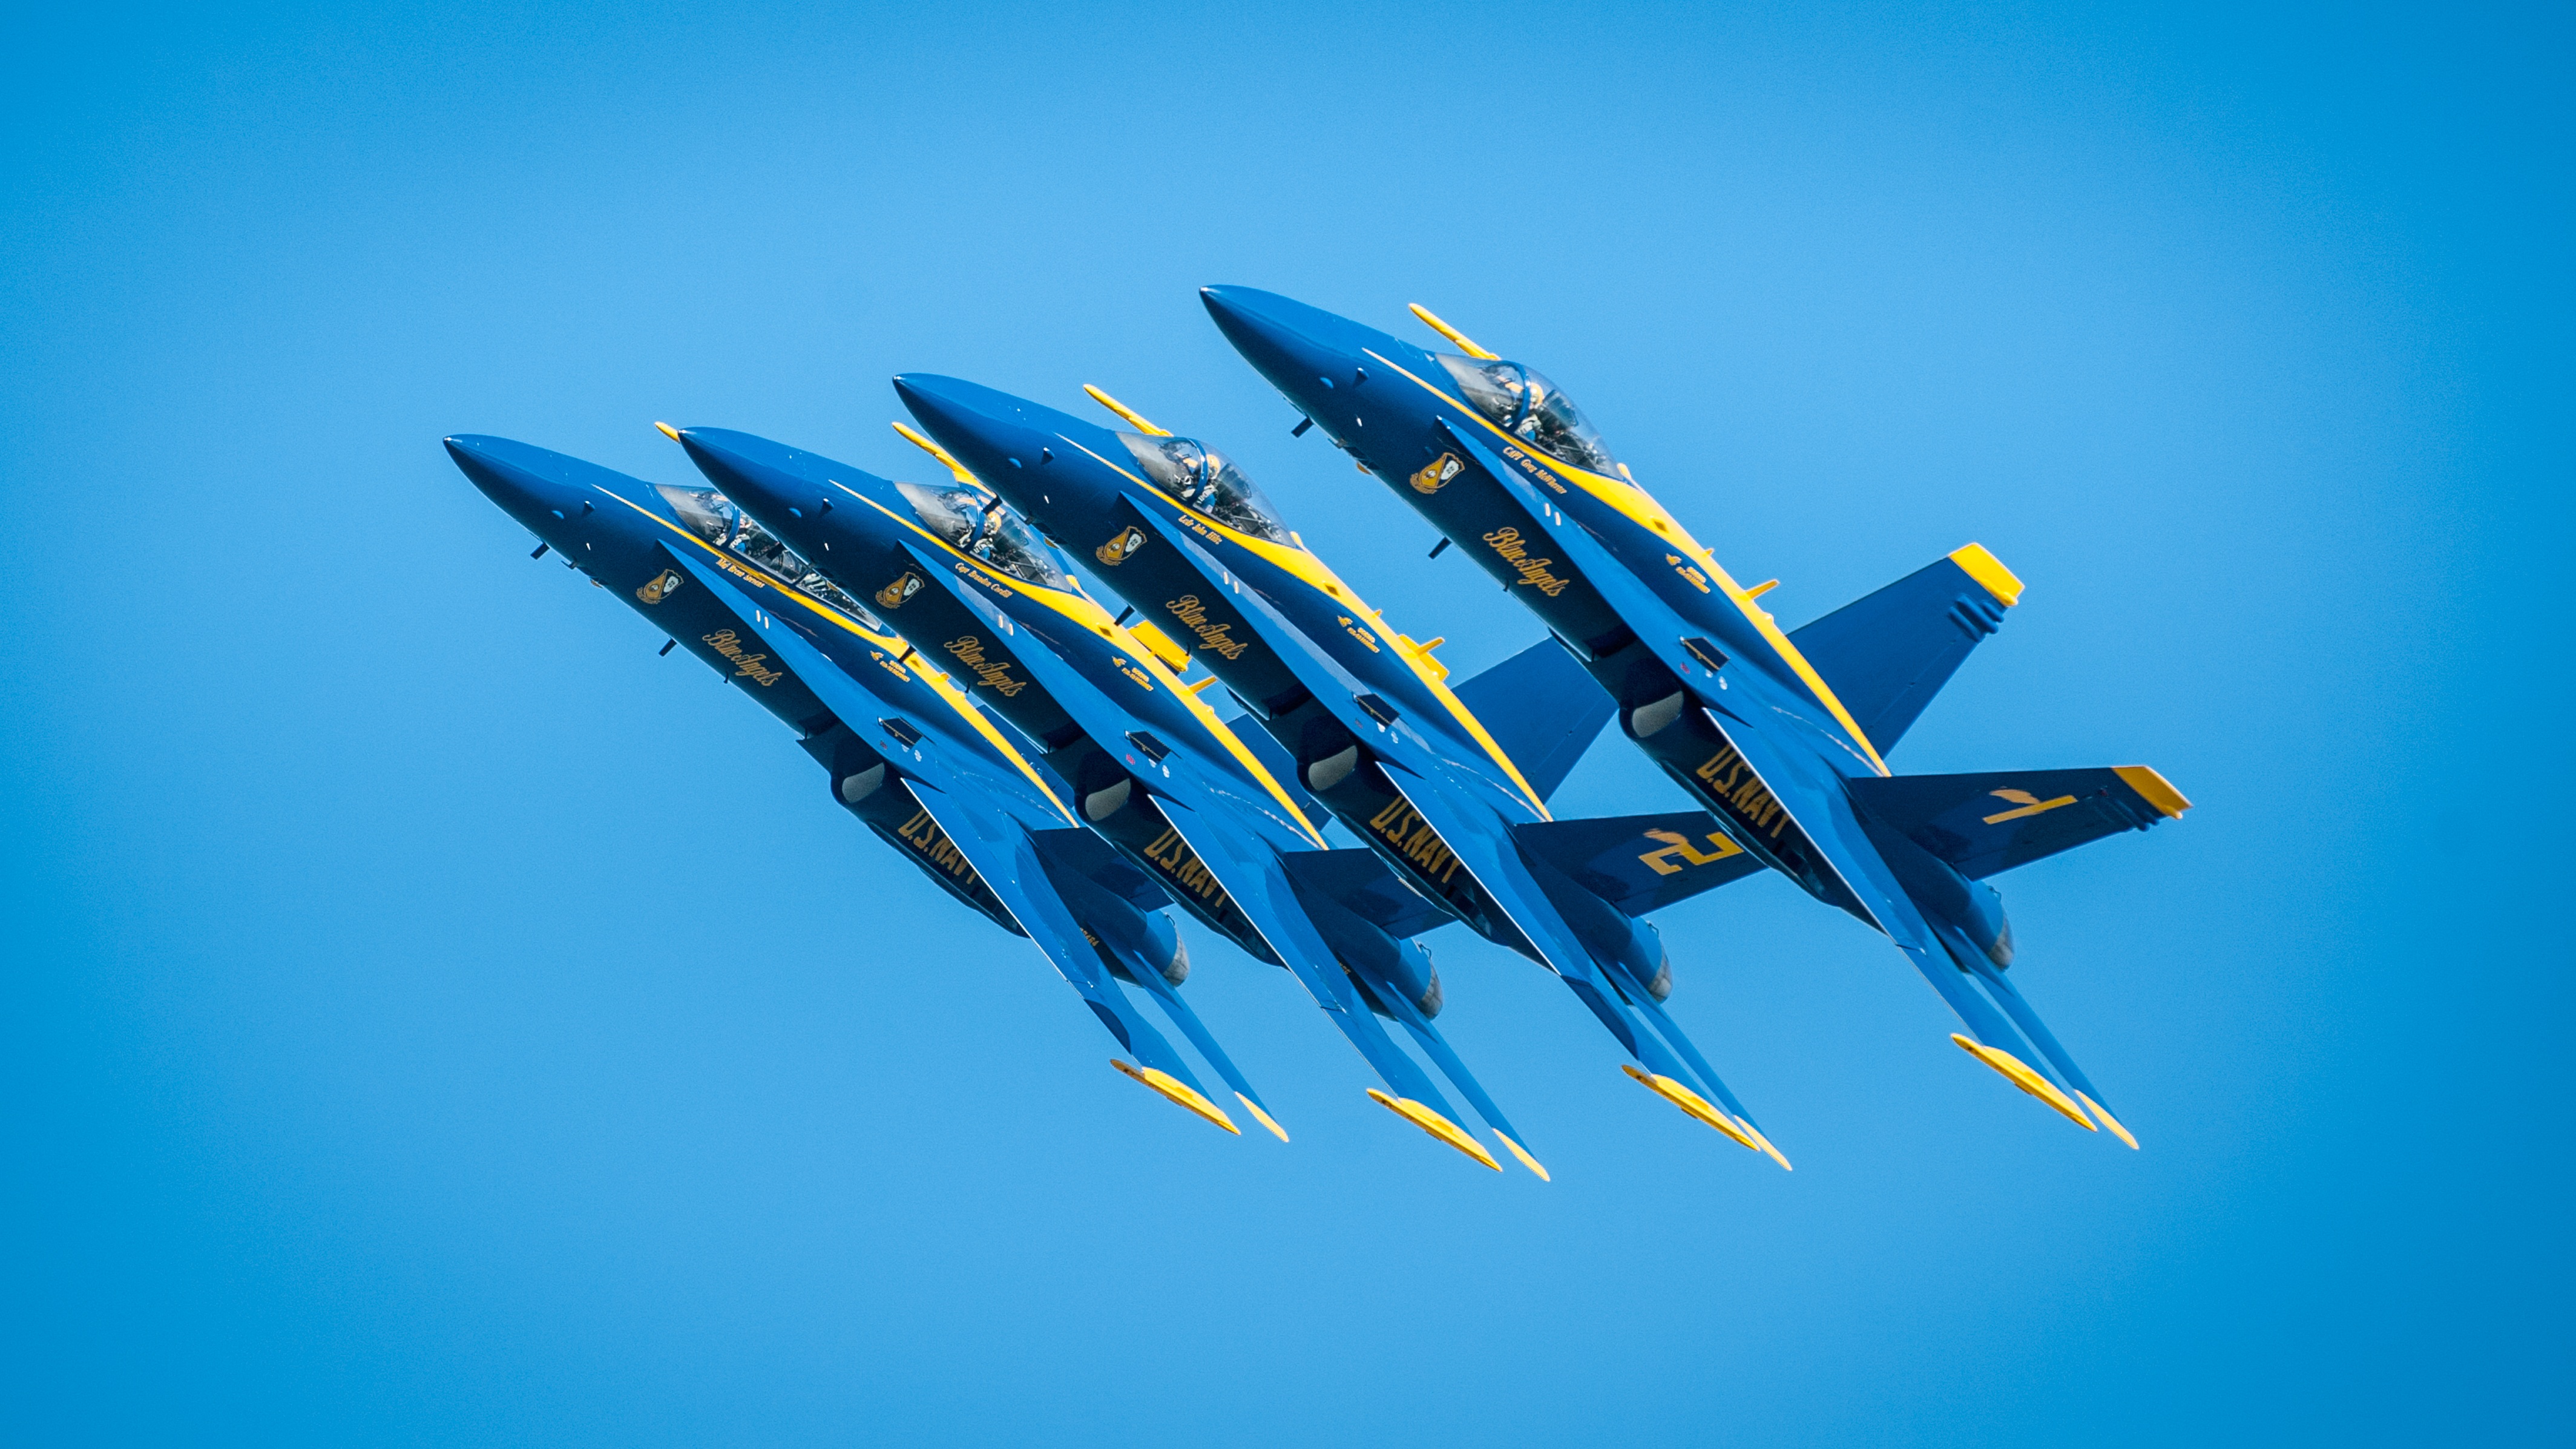
wing, group, sky, air, fly, airplane, plane, aircraft, military, jet, formation, vehicle, aviation, show, blue, speed, cockpit, pilot, power, team, wings, performance, teamwork, precision, navy, fast, airshow, fighter, stunt, force, squadron, aerobatic, acrobatic, aerospace, blue angels, air show, fighter aircraft, atmosphere of earth, aircraft engine